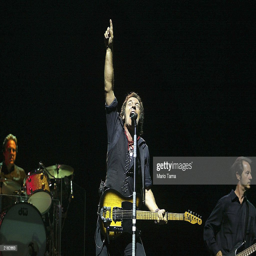
folk rock artist and rock artist perform on stage .